AEG (German company)

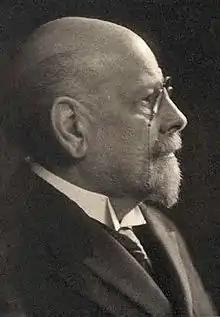
Founder Emil Rathenau

The company's initial focus was driven by electrical lighting, as in 1881, Rathenau had acquired the rights to the electric light bulb at the International Exposition of Electricity in Paris. Using small power stations, his company introduced electrical lighting to cafés, restaurants, and theaters, despite the high costs and limitations. By the end of the 19th century, AEG had constructed 248 power stations, providing a total of 210,000 hp of electricity for lighting, tramways, and household devices.